History of Birmingham

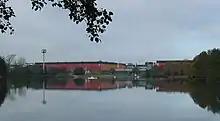
The original halls of the National Exhibition Centre, opened in 1976.

In the mid-1840s, the charismatic nonconformist preacher George Dawson began to promote a doctrine of social responsibility and enlightened municipal improvement that became known as the Civic Gospel. His philosophy inspired a group of reformers – including Joseph Chamberlain, Jesse Collings, George Dixon, and others – who from the late 1860s onwards began to be elected to the Town Council as Liberals, and to apply these ideas in practice. This period reached its peak during the mayoralty of Chamberlain, 1873–1876. Under his leadership, Birmingham was transformed, as the council introduced one of the most ambitious improvement schemes outside London. The council purchased the city's gas and water works, and moved to improve the lighting and provide clean drinking water to the city, income from these utilities also provided a healthy income for the council, which was re-invested into the city to provide new amenities.